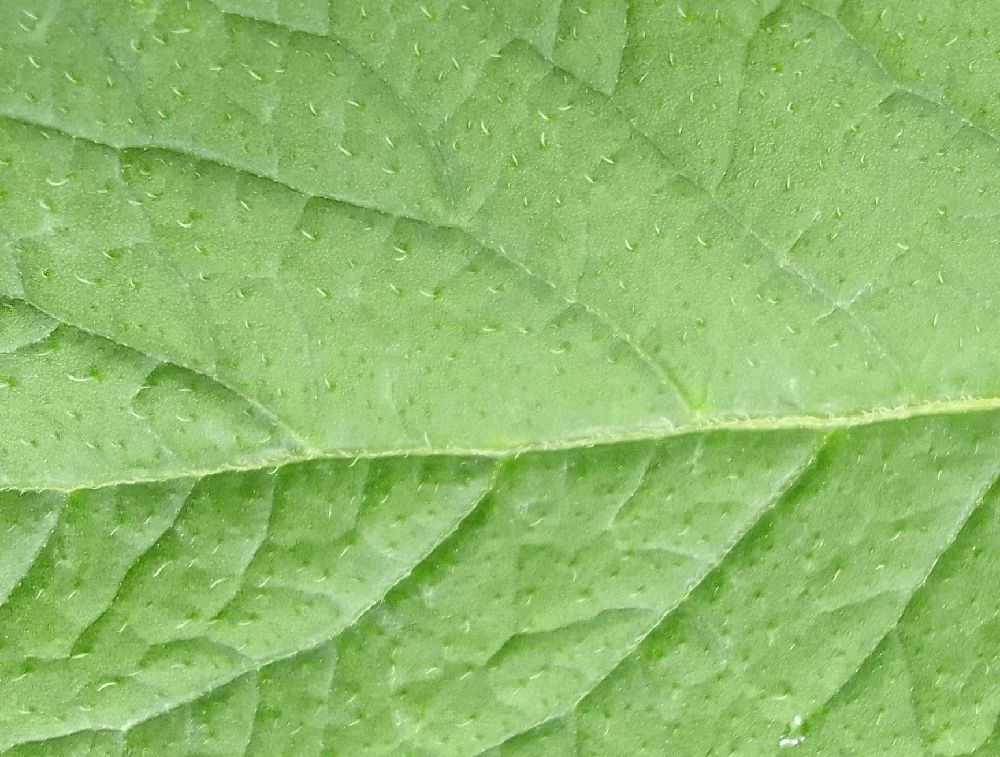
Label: Healthy